Death Trip (2014 film)

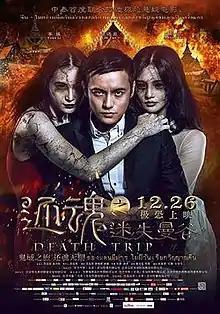

Death Trip is a 2014 Chinese-Thai suspense thriller film directed by Liu Chen and Tian Li. It was released on December 26.